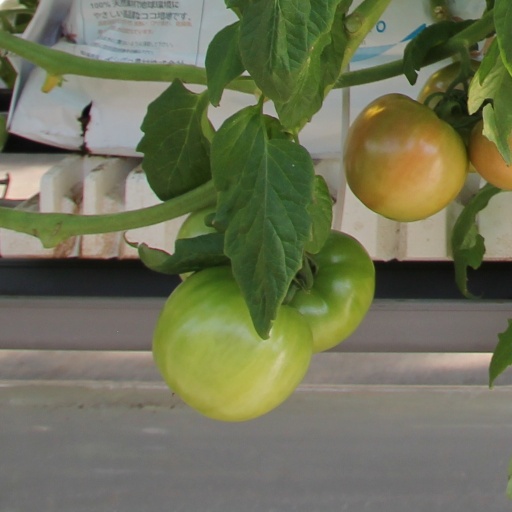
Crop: tomato